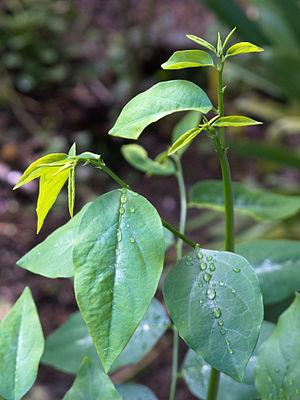
Sauropus androgynus est un arbuste cultivé dans certaines régions tropicales comme légume-feuille.